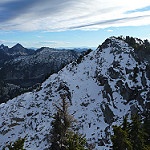
Scene: Outdoor